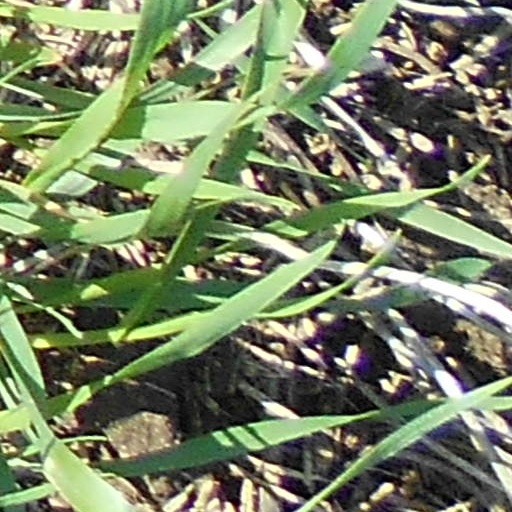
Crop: wheat